Friedrich Ebert

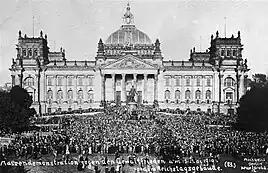
Demonstration against the Treaty of Versailles in front of the Reichstag, 15 May 1919

Fighting erupted on 24 December in central Berlin. Today this episode is known as the 1918 Christmas crisis. On 23 December, dissatisfied members of the revolutionary People's Navy Division occupied the chancellery and put the Peoples' Deputies under house arrest. Ebert asked the OHL for help over the phone, and troops assembled on the outskirts of the capital. During the night, Ebert ordered the troops to attack, which they did in the morning of 24 December. When the fighting stopped in the afternoon, the People's Navy forces held the field, and they returned to their barracks, ending the crisis. As a result of the event, which Karl Liebknecht called "Ebert's Bloody Christmas" because it had cost 67 lives, the USPD members left the Council of the Peoples' Deputies on 29 December. The next day, SPD members Gustav Noske and Rudolf Wissell took their place, and from that point on, government communiques were signed (i.e. federal government) instead of "Council of the Peoples' Deputies". At the same time, the Spartacists severed their remaining links with the USPD and set themselves up as the Communist Party of Germany (KPD).